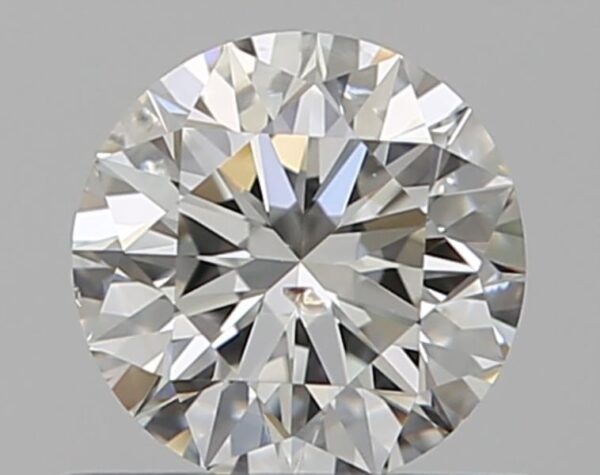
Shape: round
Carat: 0.5
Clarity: SI2
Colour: I
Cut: EX
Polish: EX
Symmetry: VG
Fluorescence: F
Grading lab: GIA
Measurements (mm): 5.03 x 5.08 x 3.16